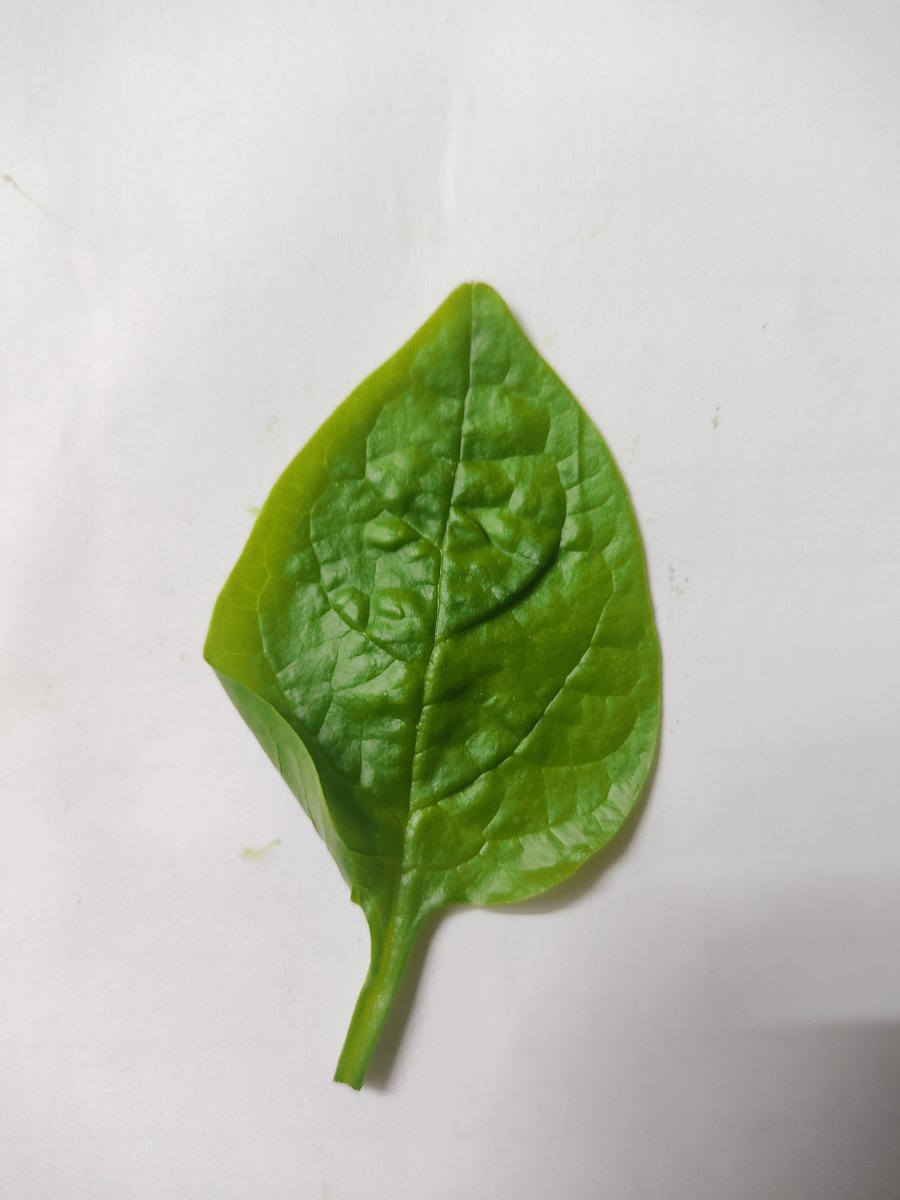
Label: Healthy-Leaf